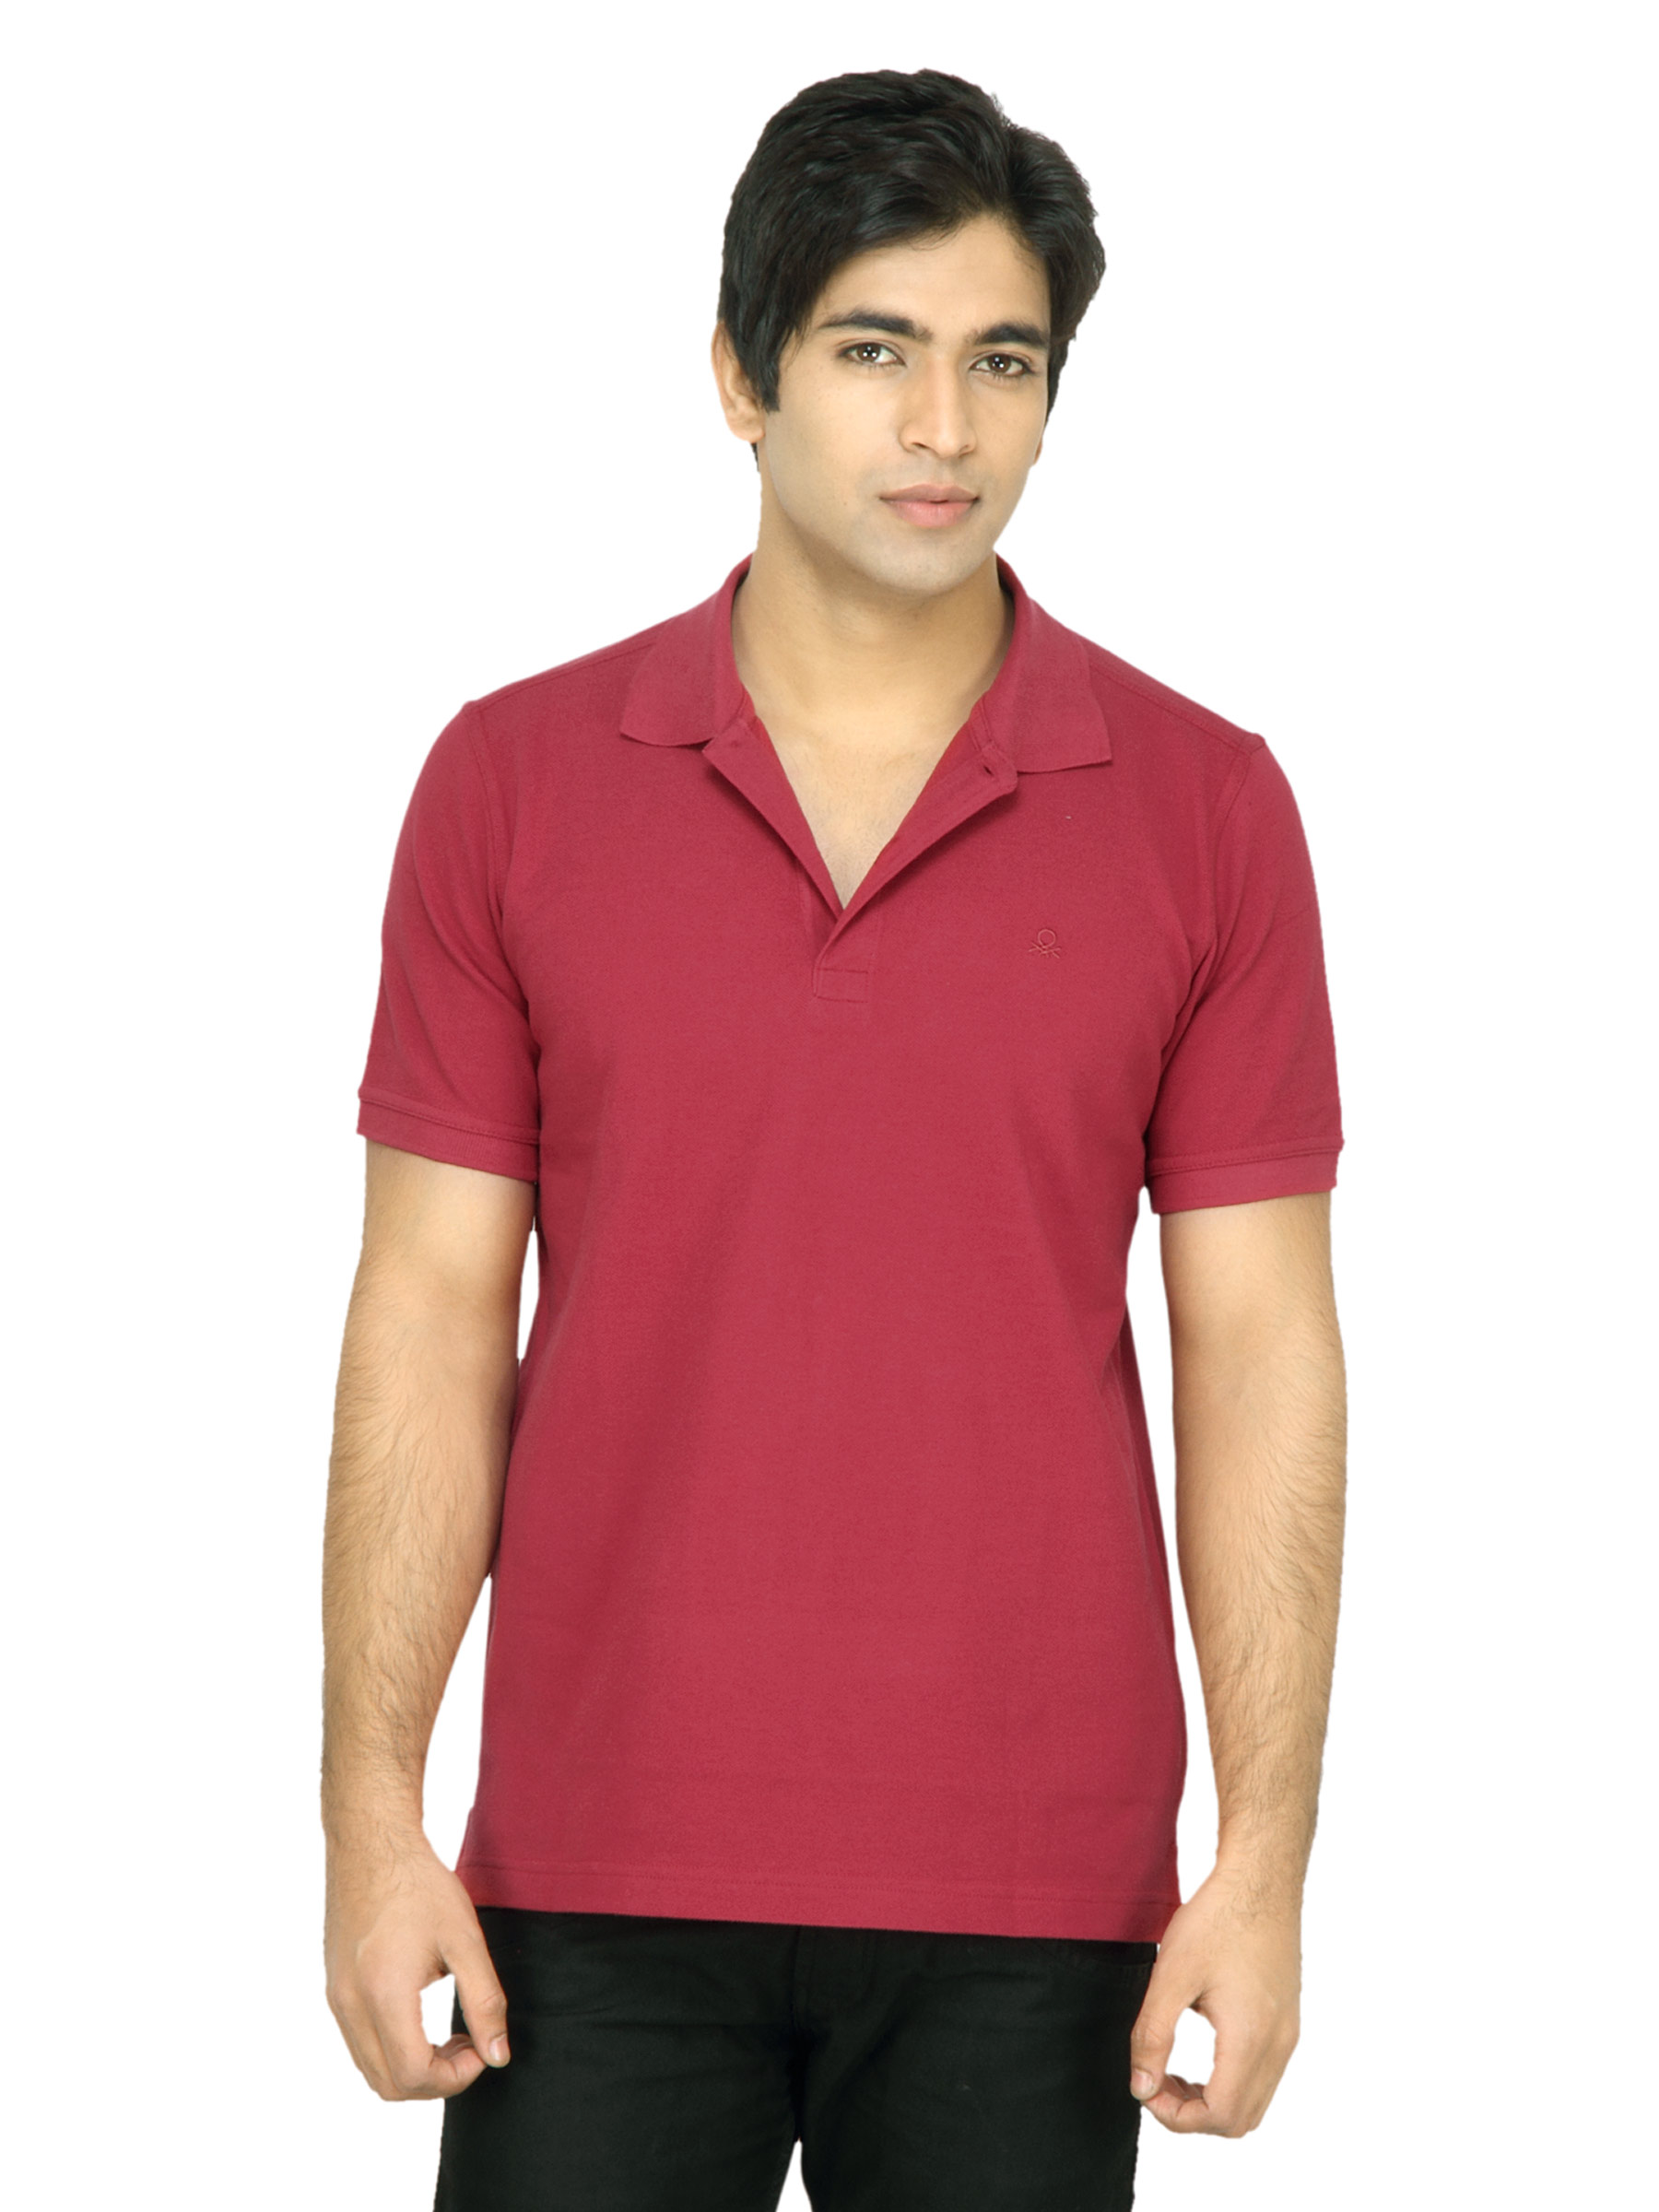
United Colors of Benetton Men Red Polo TShirt
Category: Apparel / Topwear / Tshirts
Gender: Men
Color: Red
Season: Summer 2011
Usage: Casual